NGC 6786

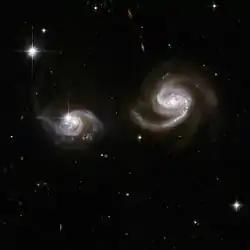
NGC 6786 (right) and UGC 11415 (left) imaged by the Hubble Space Telescope

NGC 6786 is an interacting spiral galaxy in the constellation of Draco. Its velocity with respect to the cosmic microwave background is , which corresponds to a Hubble distance of . It was discovered by American astronomer Lewis Swift on 3 October 1886.